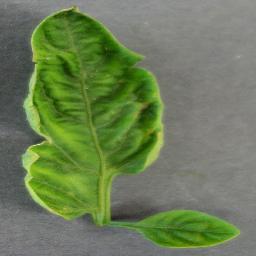
Label: Tomato___Tomato_Yellow_Leaf_Curl_Virus